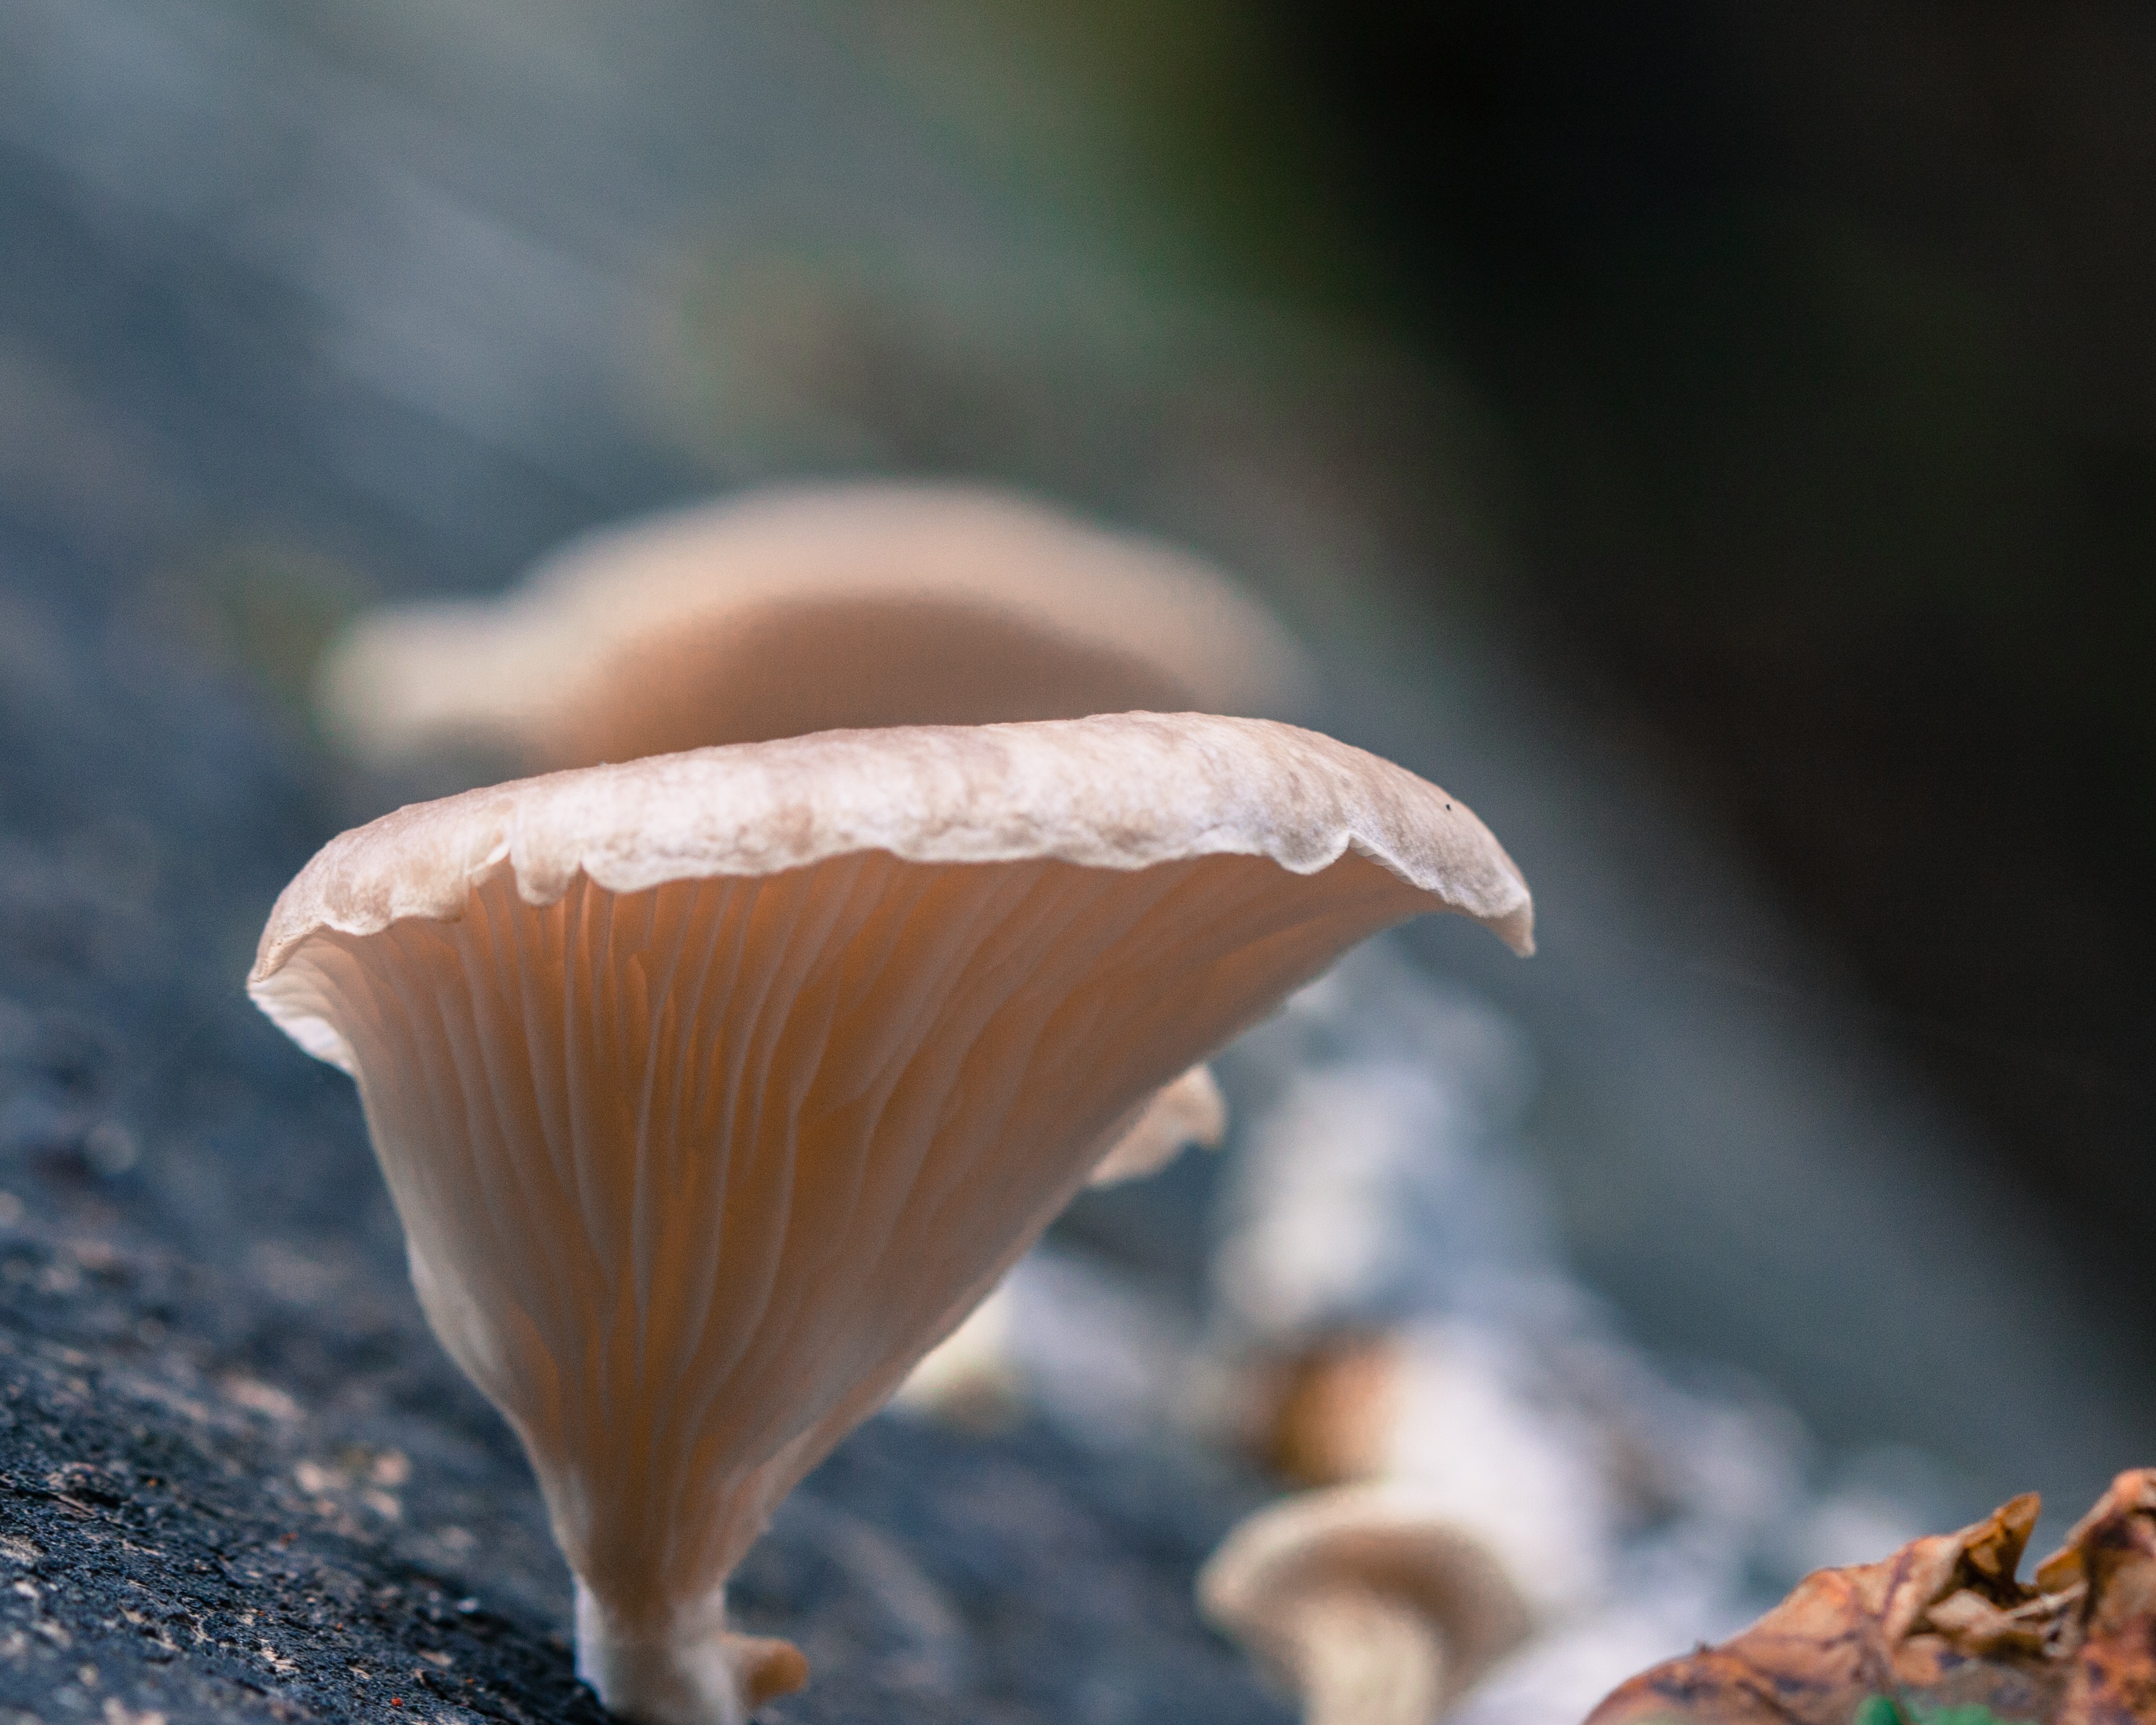
nature, forest, photography, leaf, flower, natural, autumn, mushroom, flora, fauna, close up, fungus, fungi, macro photography, oyster mushroom, medicinal mushroom